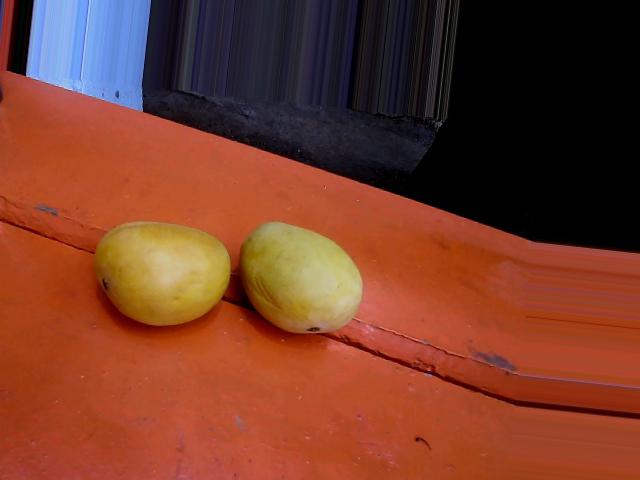
Label: Ripe_Mango